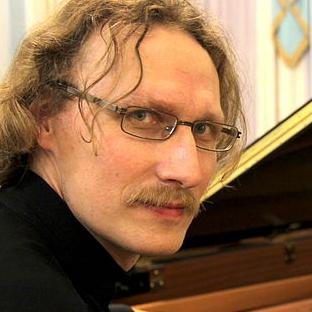
Age: 42